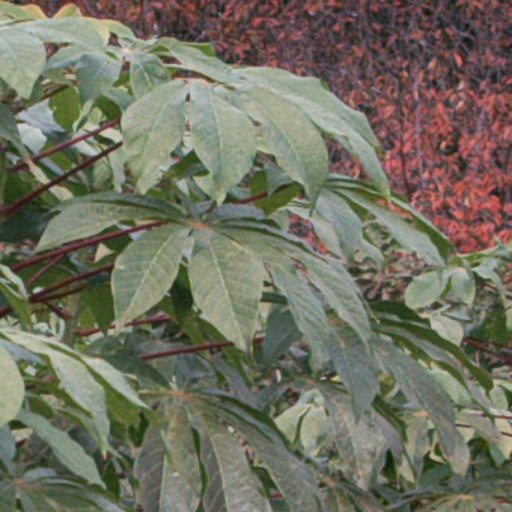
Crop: cassava